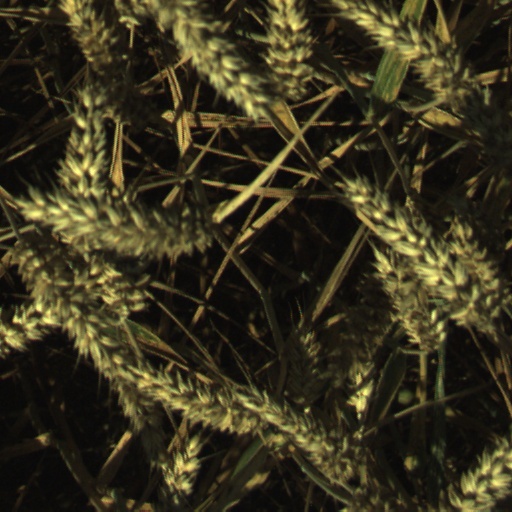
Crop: wheat